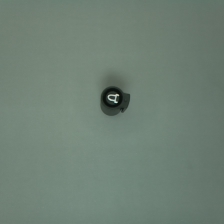
Color: black
Cap type: standard cap